In Search of Schrödinger's Cat

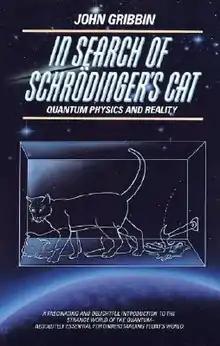

In Search of Schrödinger's Cat: Quantum Physics and Reality is a 1984 book on quantum theory by the physicist John Gribbin, discussing in layman's terms its logic and many interpretations.